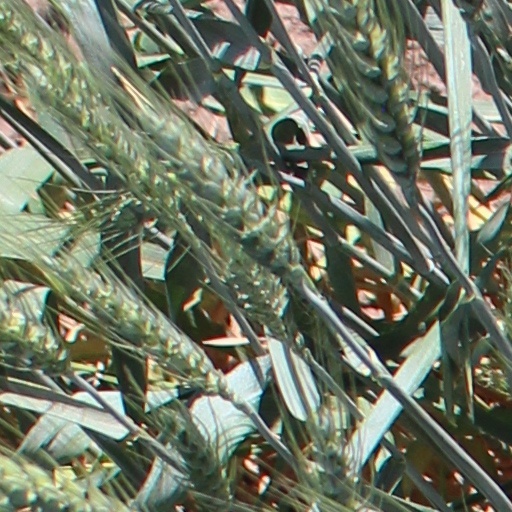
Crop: wheat